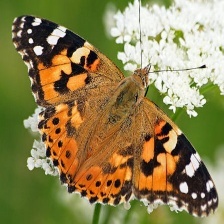
Species: PAINTED LADY
Butterfly family (ImageNet category): admiral